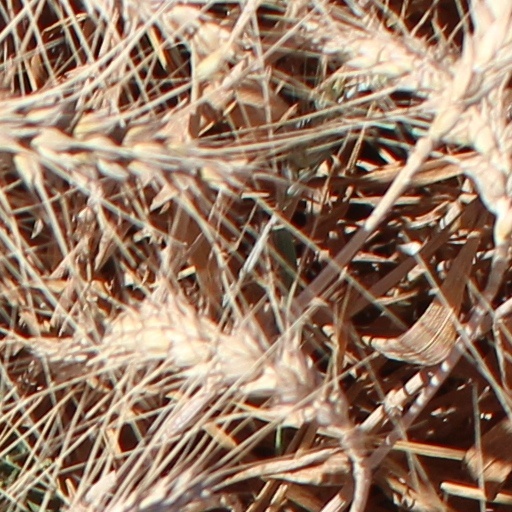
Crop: wheat